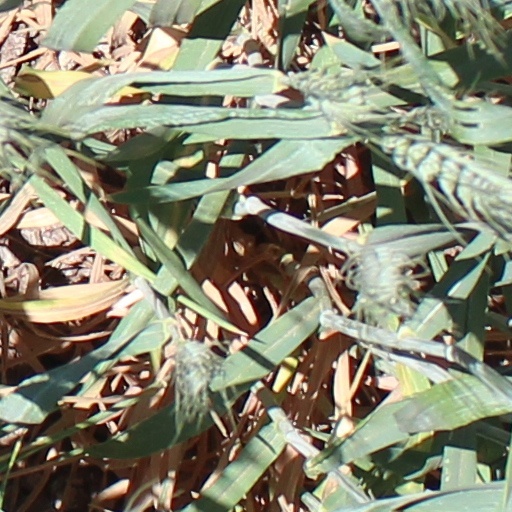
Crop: wheat